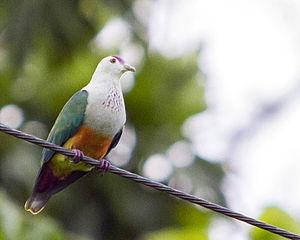
Le Ptilope des Palau est une espèce d’oiseau appartenant à la famille des Columbidae.